Diyala Governorate

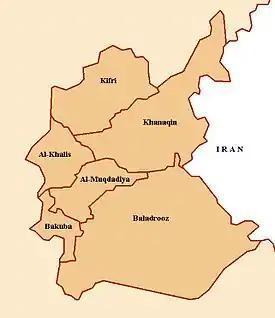
Districts of the Diyala Governorate

Diyala Governorate comprises seven districts, listed below with their areas and populations as estimated in 2003: